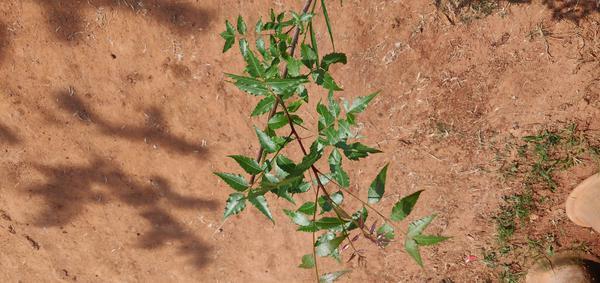
Plant: Neem